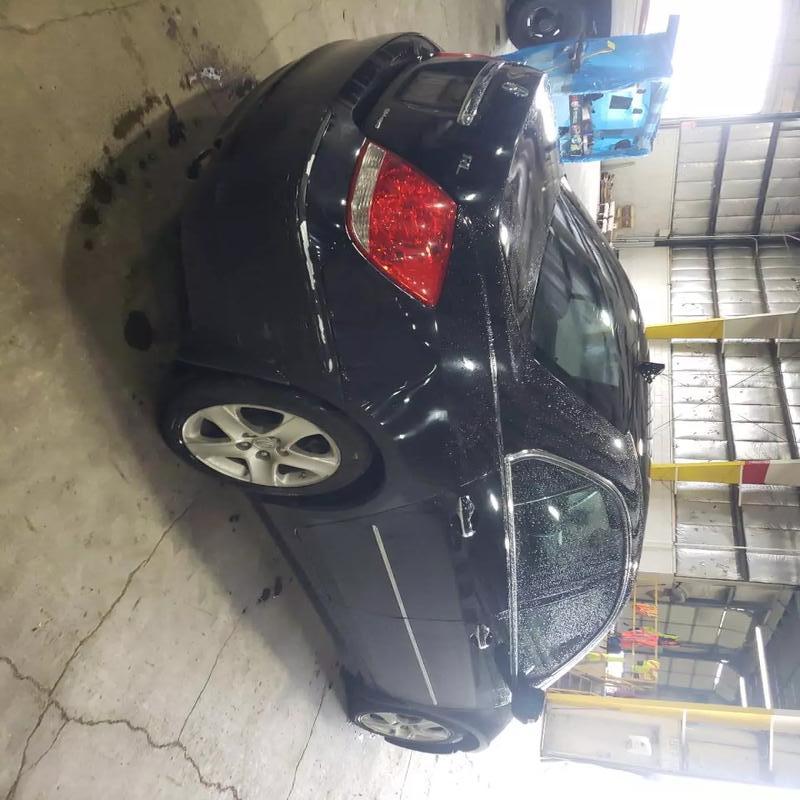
Aucun dommage détecté.
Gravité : aucun